Holloman Air Force Base

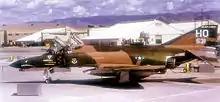
McDonnell Douglas F-4E-41-MC Phantom II AF Serial No. 68-0531 of the 49th FW. This aircraft was brought out of AMARC storage in 1997 as part of the USAF 50th Anniversary and repainted in a Southeast Asia camouflage motif. It is still on the rolls of AMARC as of 2008.

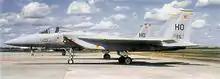
McDonnell Douglas F-15A-19-MC Eagle AF Serial No. 77-0115 of the 8th Fighter Squadron. After the end of its active service, this aircraft was transferred to the 101st Fighter Squadron of the Massachusetts Air National Guard based at Otis ANGB.

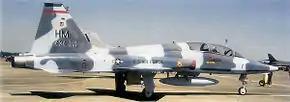
Northrop AT-38B-55-NO Talon AF Serial No. 64-13172 of the 434th TFTS/479th TTW

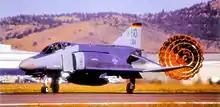
German Air Force McDonnell Douglas F-4F-55-MC Phantom AF Serial No. 72-1164 flown by the 20th Fighter Squadron in USAF markings. This aircraft was flown by Jagdgeschwader 74 at Neuburg Air Base in Germany until January 2005.

On 1 July 1968, the 49th Tactical Fighter Wing arrived at Holloman Air Force Base from Spangdahlem AB, West Germany, becoming the first dual-based tactical fighter wing. The 6583d Air Base Group was inactivated in place.